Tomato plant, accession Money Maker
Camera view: tilt-top (135 deg); turntable rotation: 150 degrees
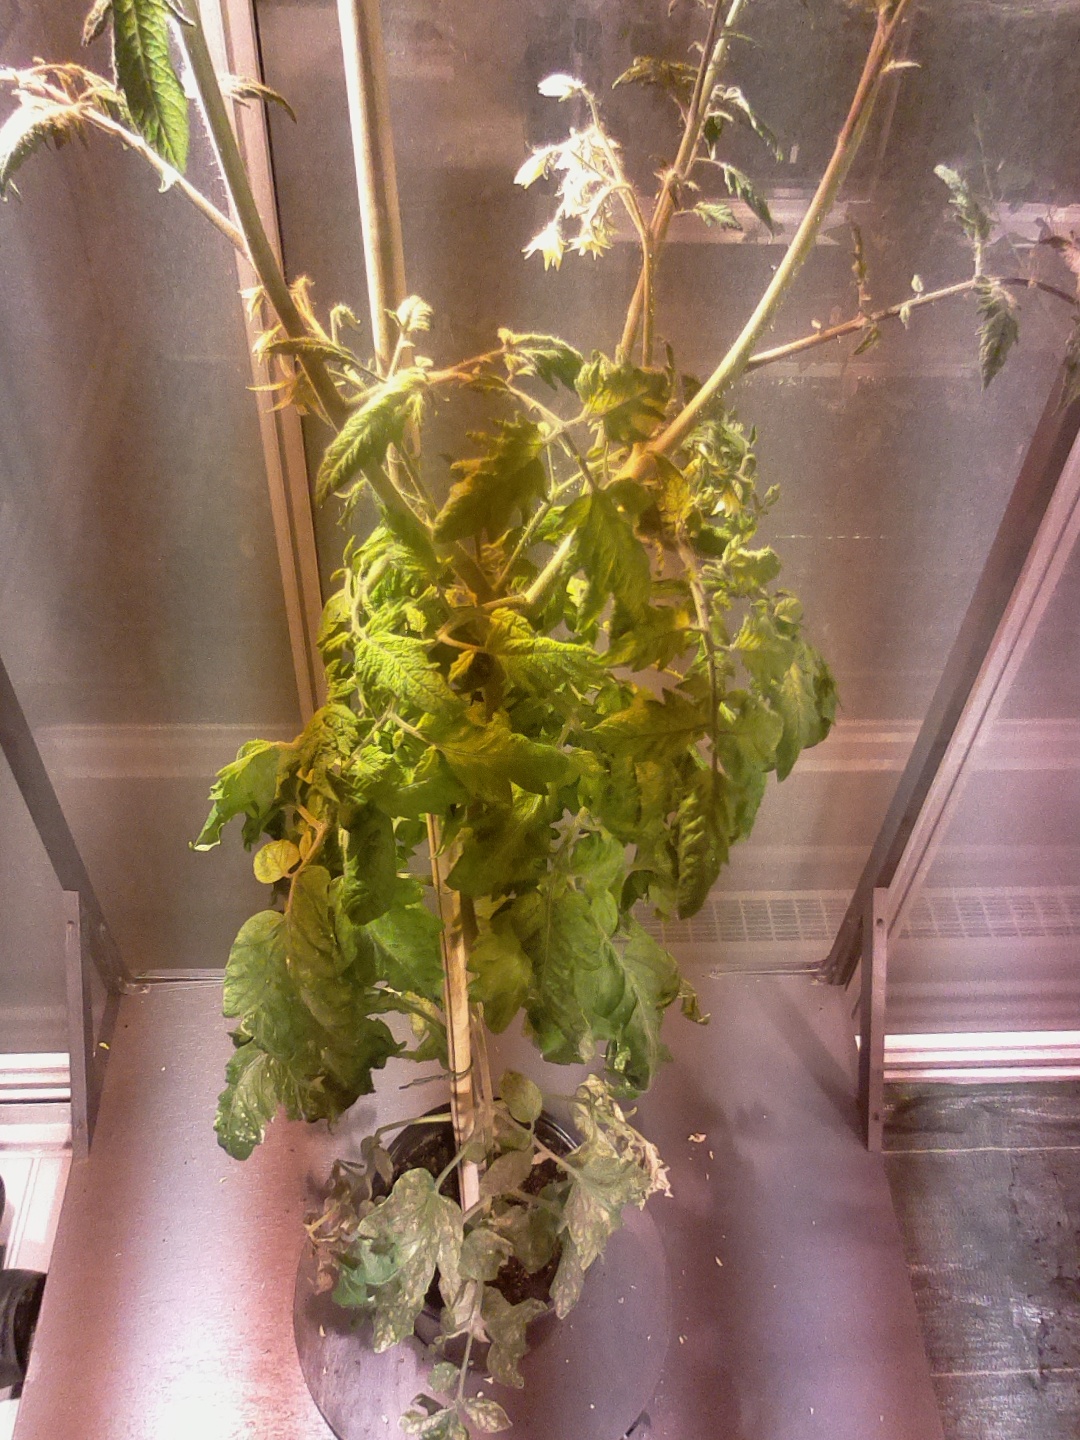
BBCH growth stage 72: 20%-30% of final fruit size